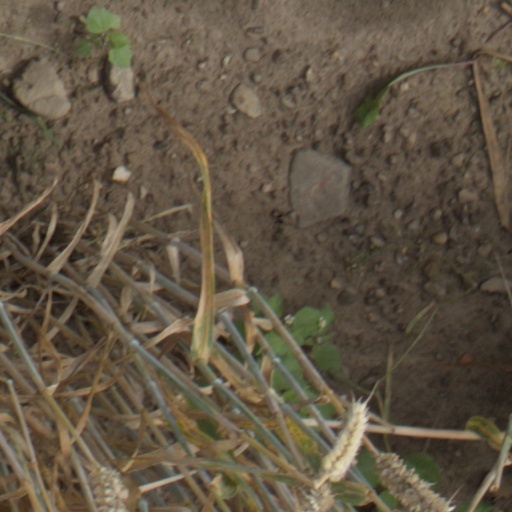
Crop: wheat